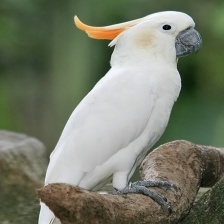
Species: COCKATOO
Scientific name: CACATUIDAE
ImageNet parent category: sulphur-crested_cockatoo